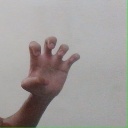
अक्षर: झ